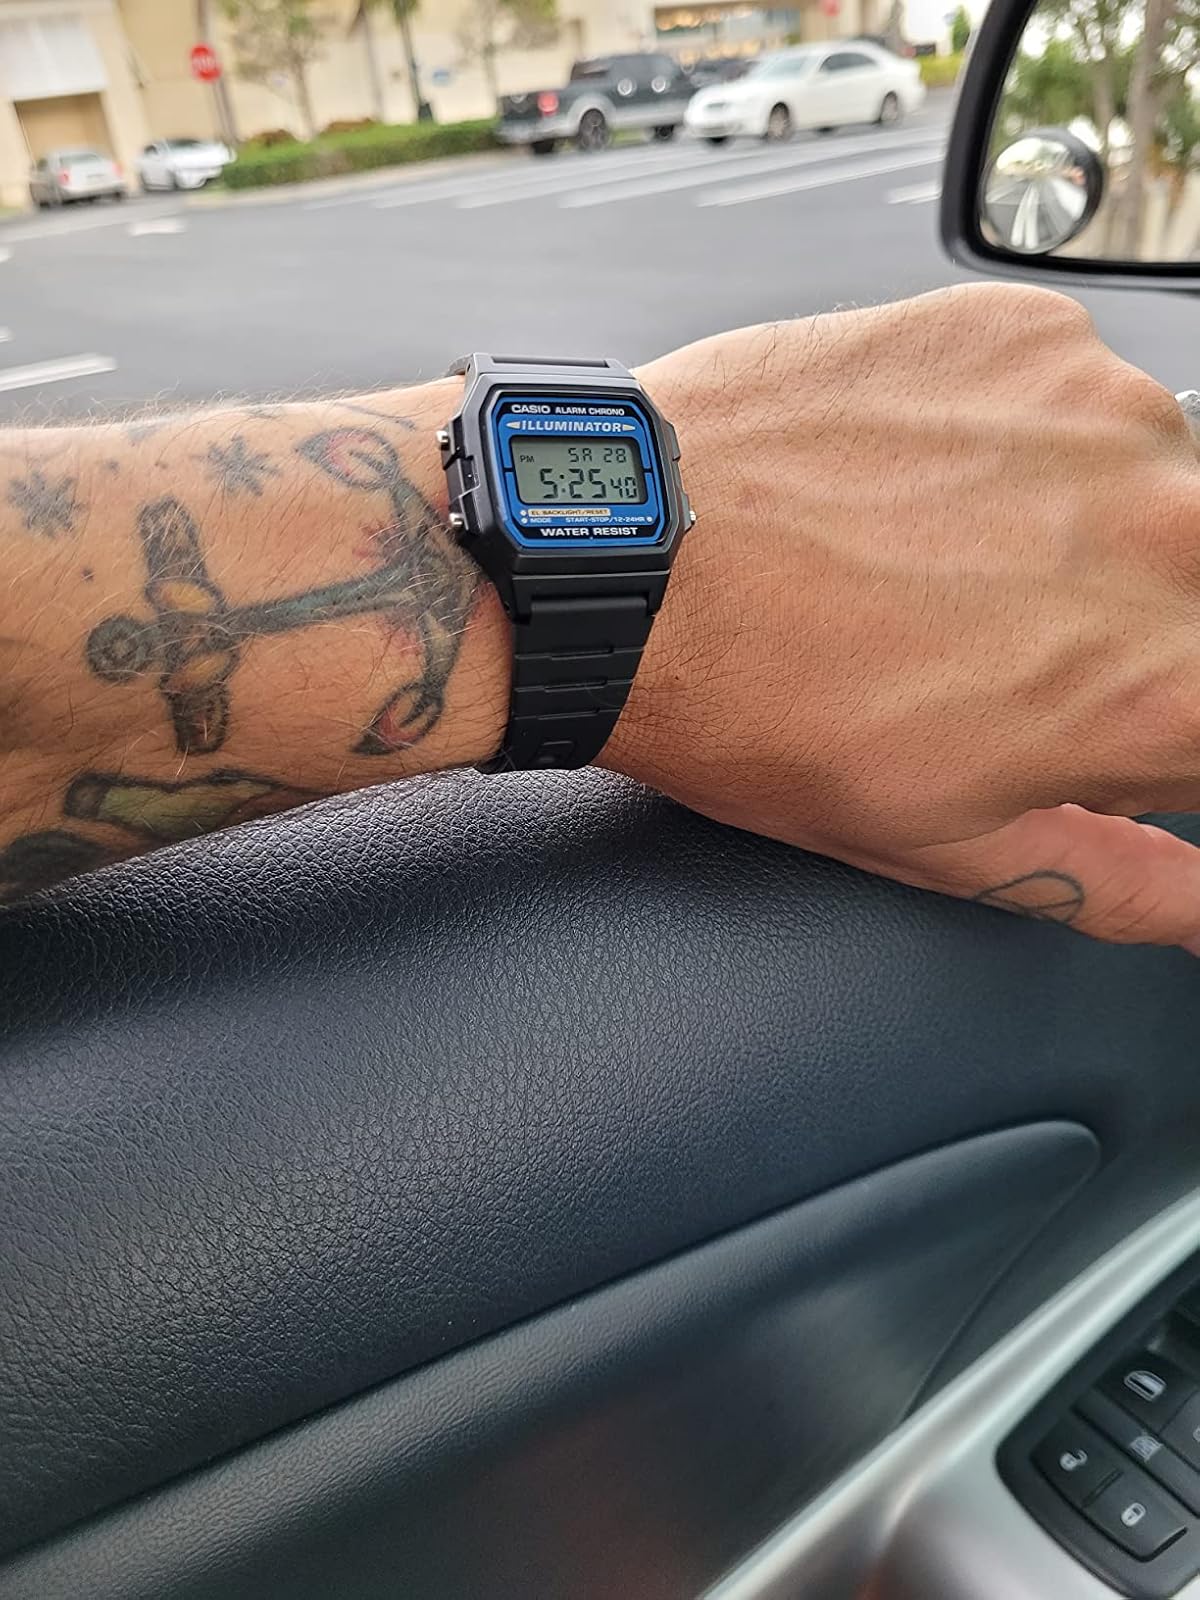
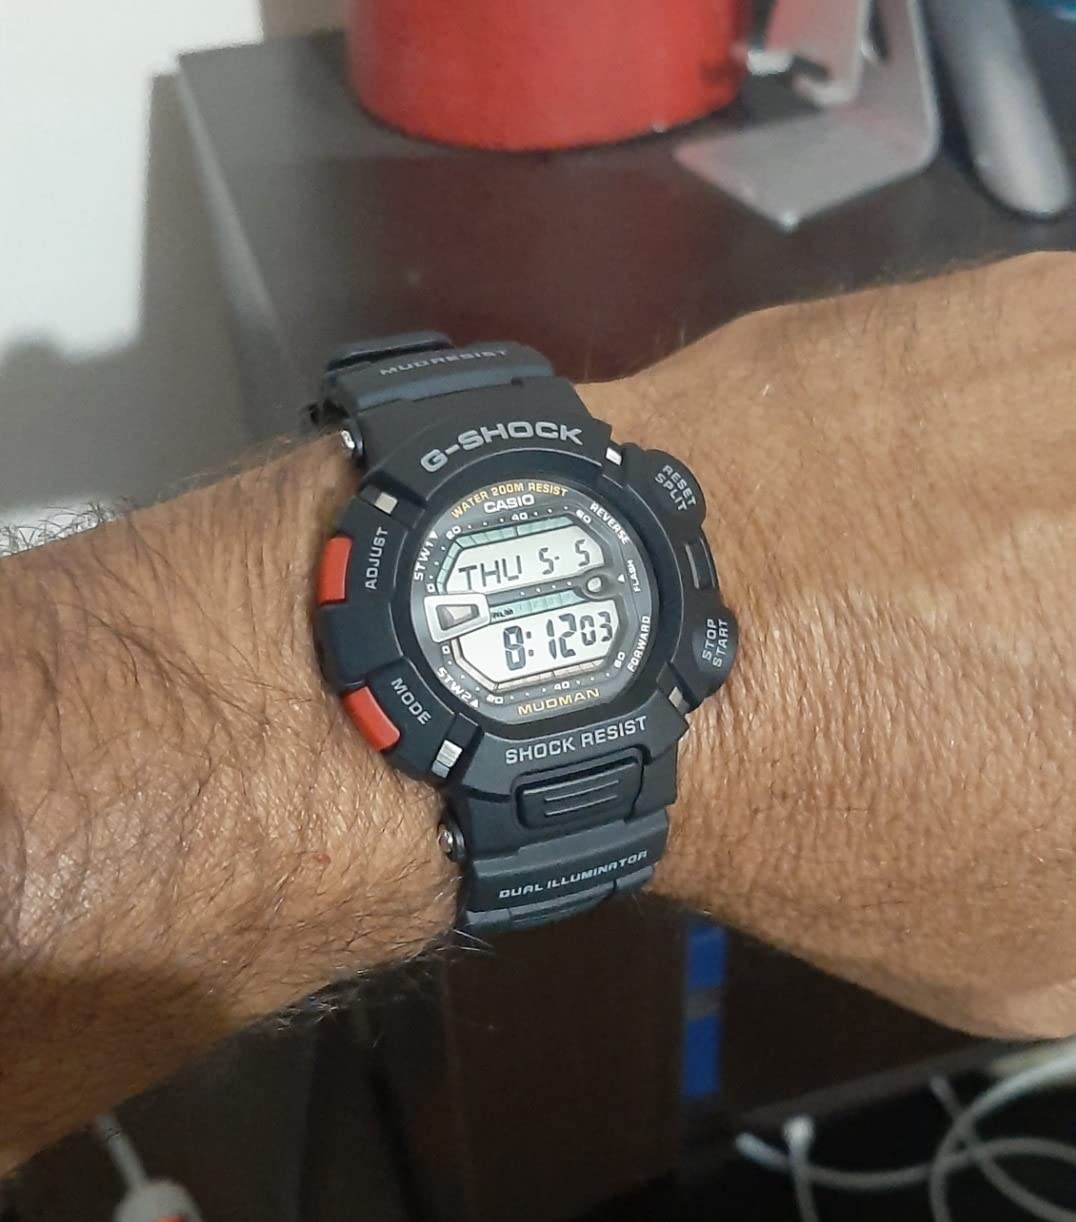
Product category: accessories_watch
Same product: no